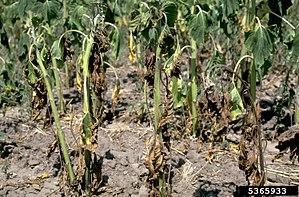
Verticillium dahliae est une espèce de champignons ascomycètes phytopathogènes de la famille des Plectosphaerellaceae.